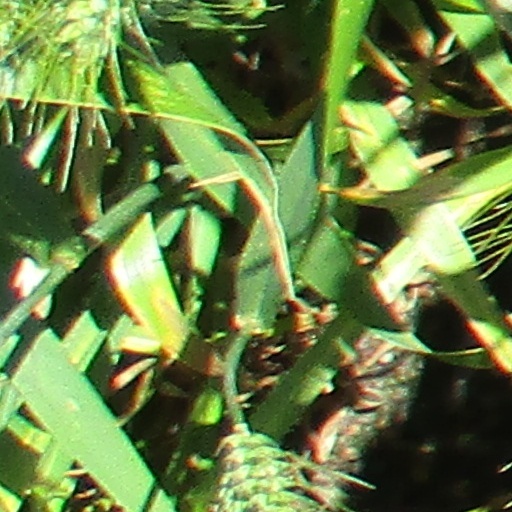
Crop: wheat